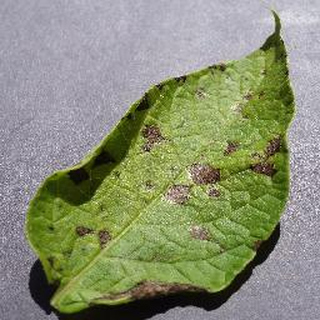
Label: potato_early_blight